Dónde Están los Ladrones?

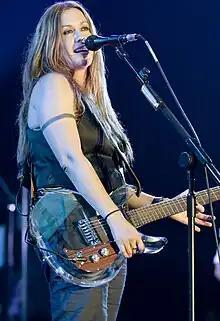
With the album, Shakira was immediately compared to Canadian singer Alanis Morissette due to the similarity of their looks and sounds.

According to music journalist Sebastián Peña from "Shock" magazine, the record was intended to surpass the success, quality and attention that Shakira had achieved with her previous album, something that she undoubtedly achieved. He added that Shakira dared to do something that very few artists of that time they had done for the fear of not playing on the radio, saying many things, criticizing the corrupt and those who live their lives superficially, achieving in several words to be revolutionary for that decade. Back then, when a new stream of Latin artists were taking off like Carolina Sabino, none managed to transcend with a well-established fan base, something that Shakira did. The singer was also credited with opening new doors for women in the industry and showed to people that she could become a "superhero" for men and women, despite the fact that female artists always had them in the background. She was seen by the media as the Latin Alanis Morissette due to their similarity in their way of expressing themselves and their visual proposal, and thanks to this album Shakira managed to give greater strength and visibility to the international female boom at the end of the first millennium. The album led Shakira to be dubbed by "Time" magazine as "The princess of rock" and to be described as "The Colombian Artist of the millennium" in her country.